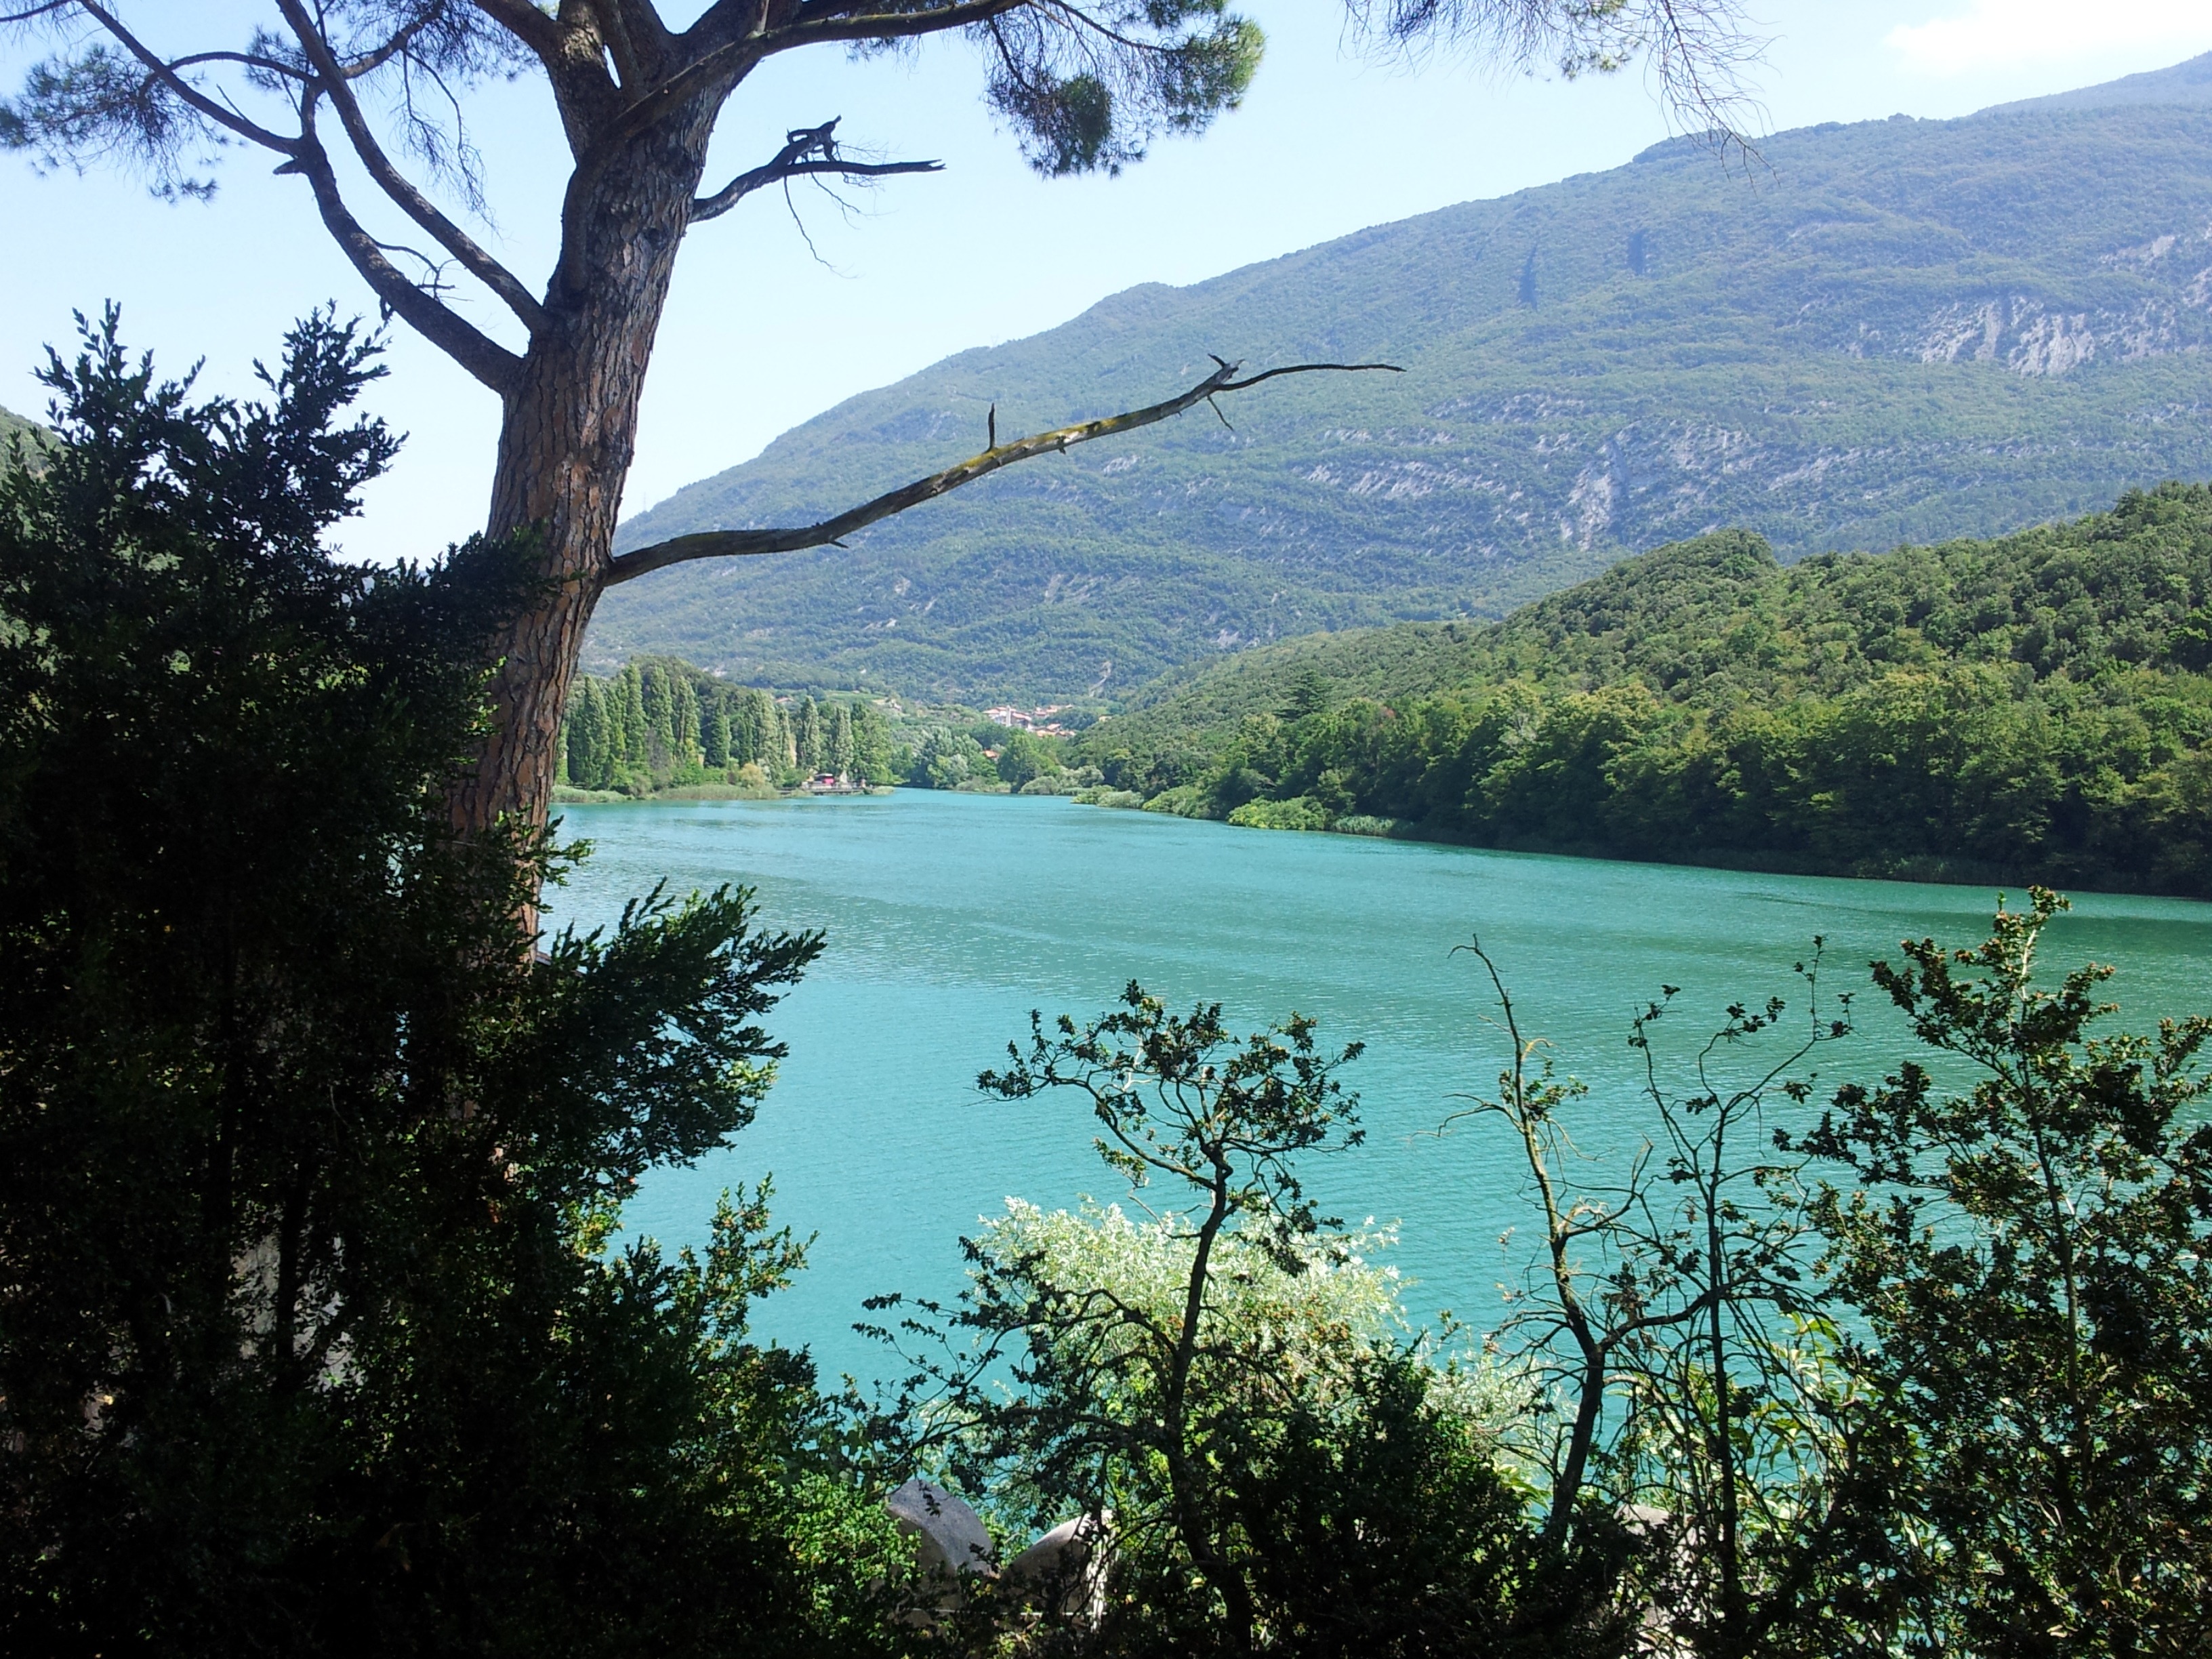
tree, nature, forest, wilderness, mountain, lake, river, mountain range, italy, reservoir, body of water, magic, trentino, loch, castel, mountainous landforms, toblino